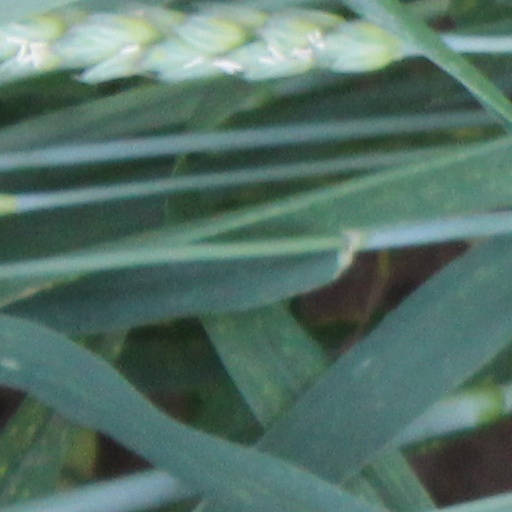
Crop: wheat